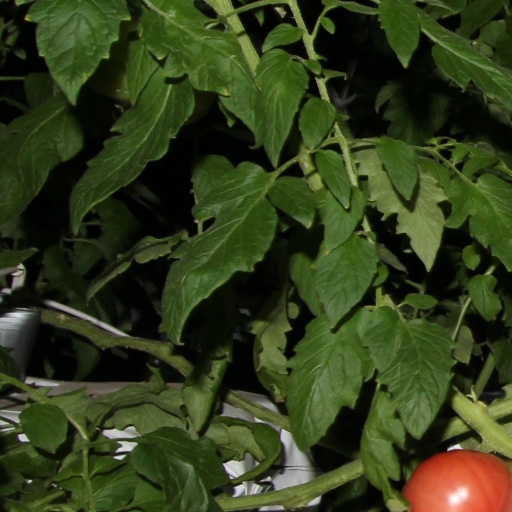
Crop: tomato